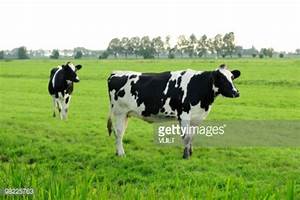
Label: mucca